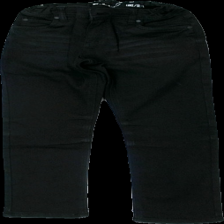
View: front
Type: Jeans
Category: Children
Brand: Lab Industries (Kappahl)
Colors: Black
Material: ?
Pattern: Logo print
Cut: Tight
Size: 146
Season: All
Price range: 50-100
Recommended usage: Reuse
Description: tighta jeans